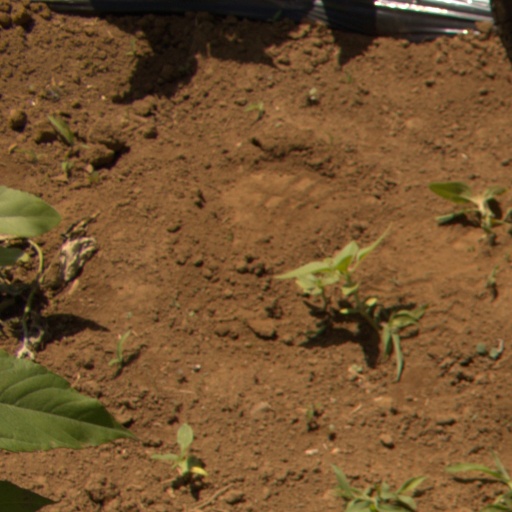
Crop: Jerusalem artichoke